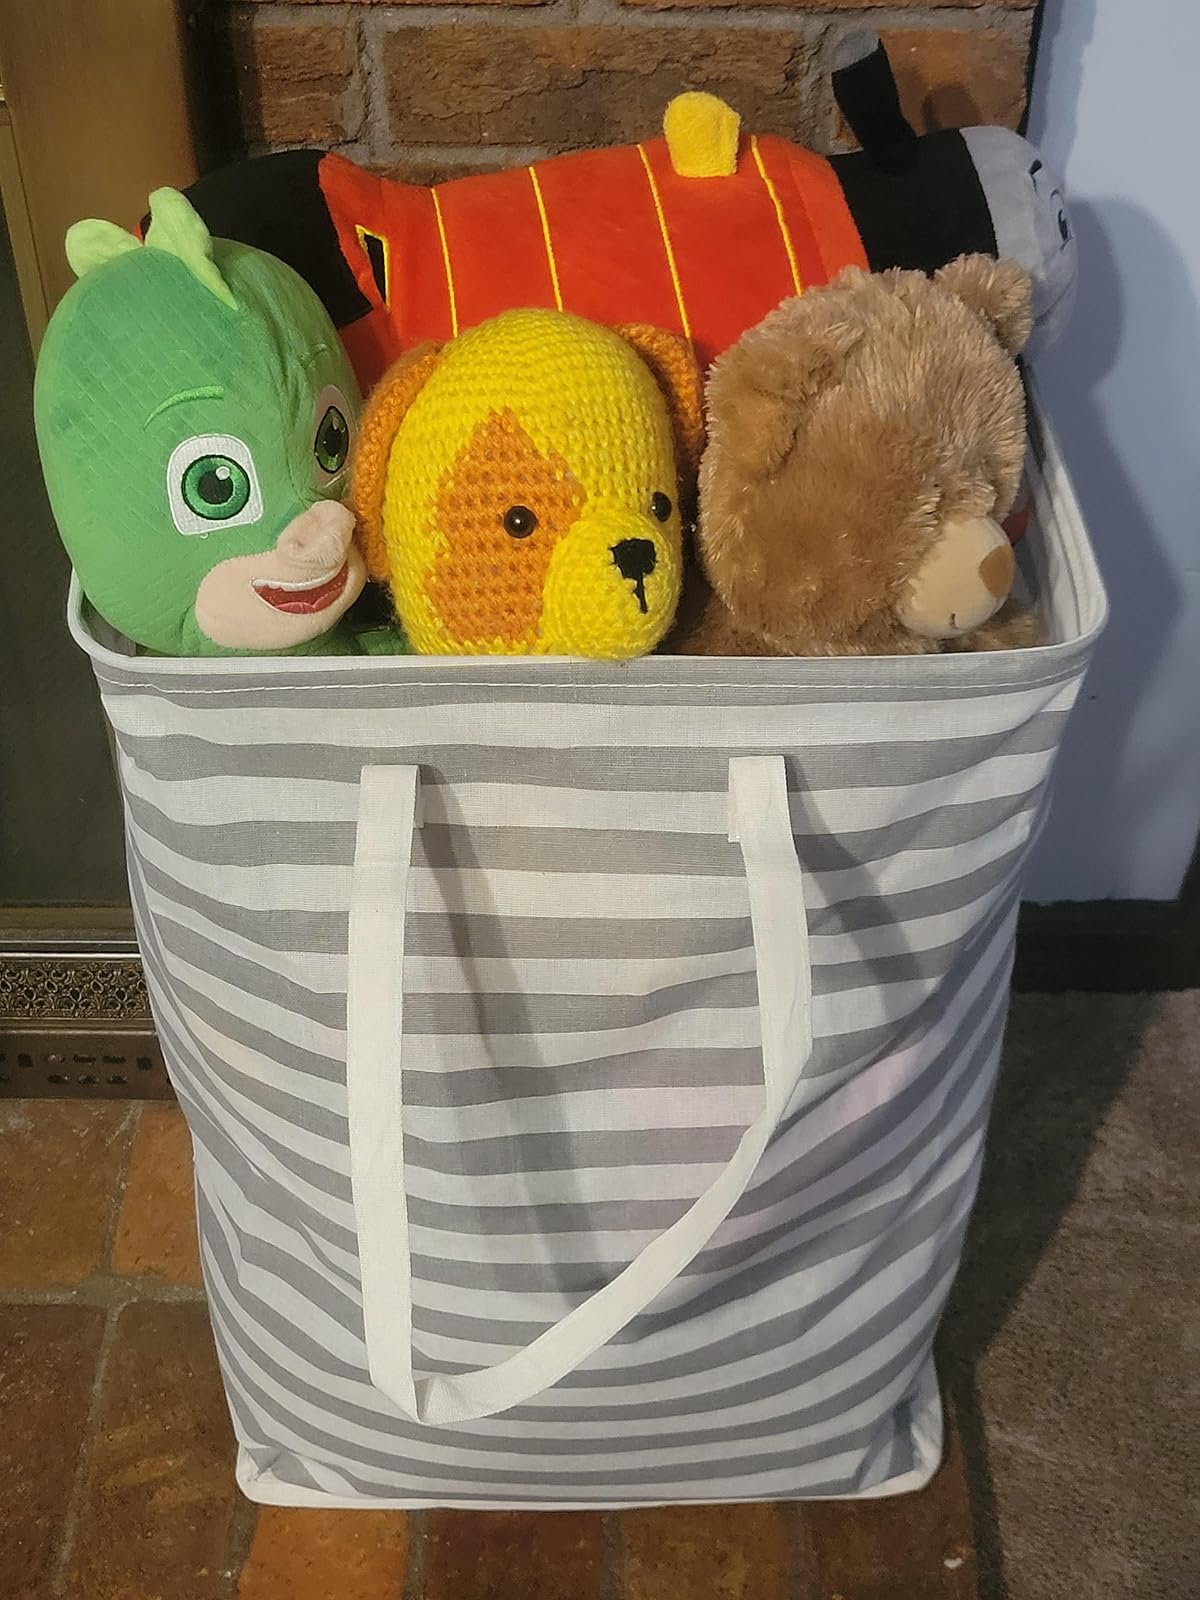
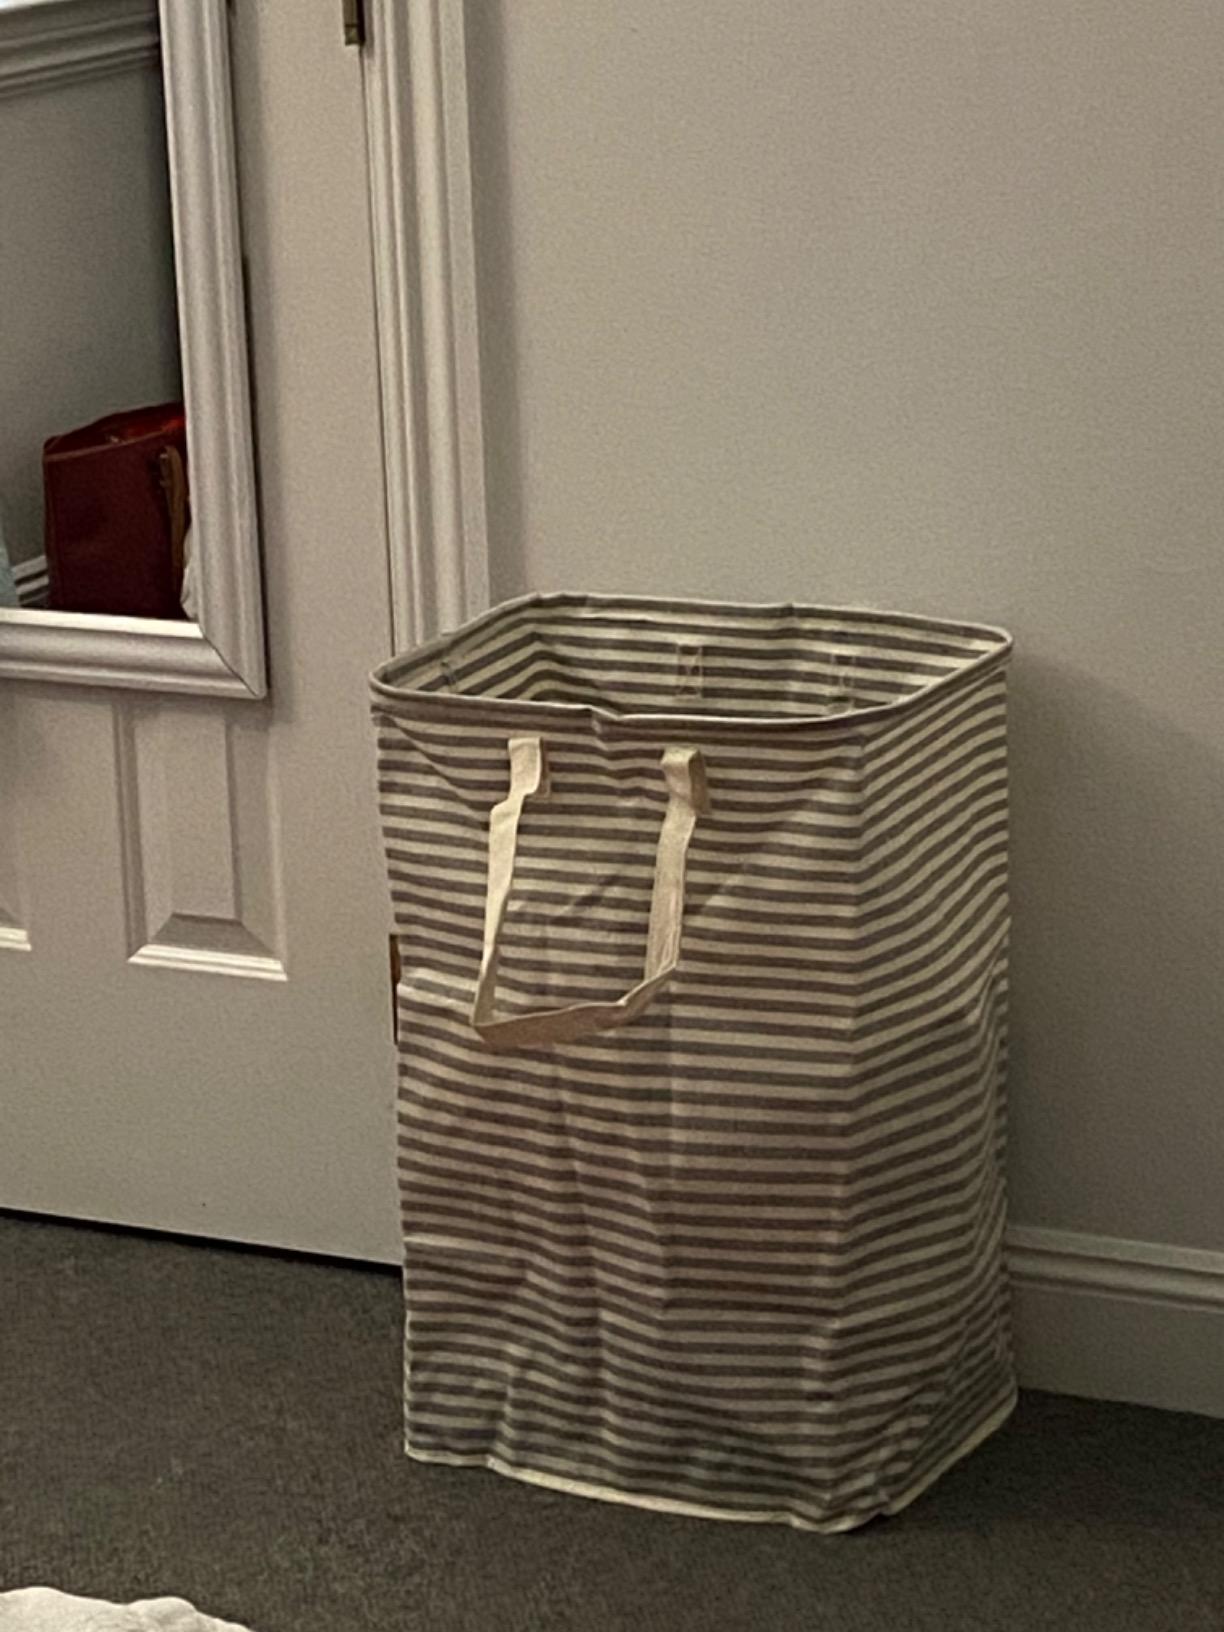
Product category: items_hamper
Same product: no